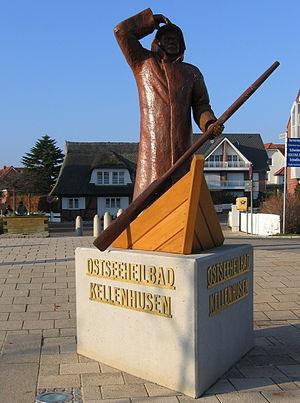
Kellenhusen (Ostsee) est une commune allemande de l'arrondissement du Holstein-de-l'Est, dans le Land de Schleswig-Holstein.